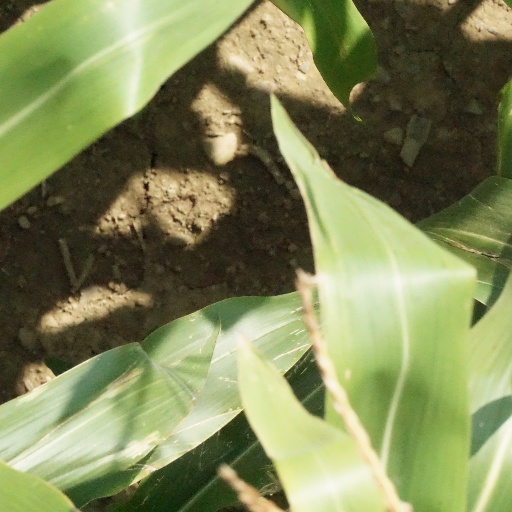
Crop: maize; corn